2021 FIFA Beach Soccer World Cup

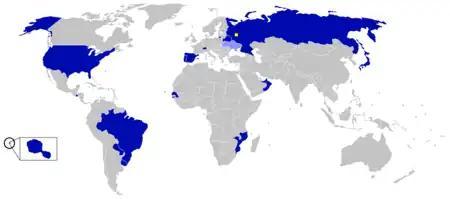

"Note: The appearance statistics below refer only to the FIFA era of world cups in beach soccer (since 2005); see this article for the inclusion of World Championships era stats (1995–2004)".